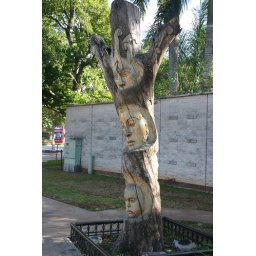
Another carved tree on the sidewalk in Merida